Art of Birmingham

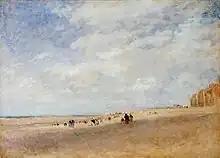
David Cox, "Rhyl Sands" (c.1854).

The landscape artists of the Birmingham School were distinguished primarily by their shared technique, being noted for portraying natural features such as trees with an emphasis on character rather than on precision, often adopting the techniques used in other disciplines such as portraiture to present "a quest for the essential, the quiddity of what is observed". The tradition of artists from Birmingham travelling to North Wales to seek the rugged rural scenes that formed the accepted idea of picturesque landscape was established by the 1790s and would continue into the 19th century, but early Birmingham School artists were also exploring the tension between picturesque rusticity and novelty, sophistication and the artificial by the late 18th century, and by the 1820s were examining how the traditional language of landscape art could be applied to the rapidly industrialising Birmingham area, through emphasising or exaggerating the rural characteristics of Birmingham's hinterland, presenting the town as a feature within a wider picturesque natural landscape, or depicting the tension between the area's rural and urban features.